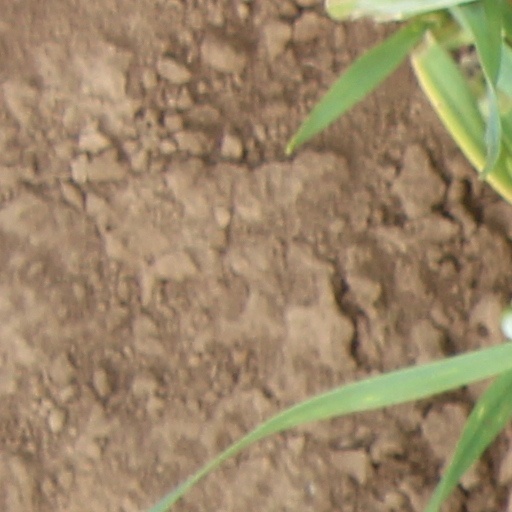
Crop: wheat